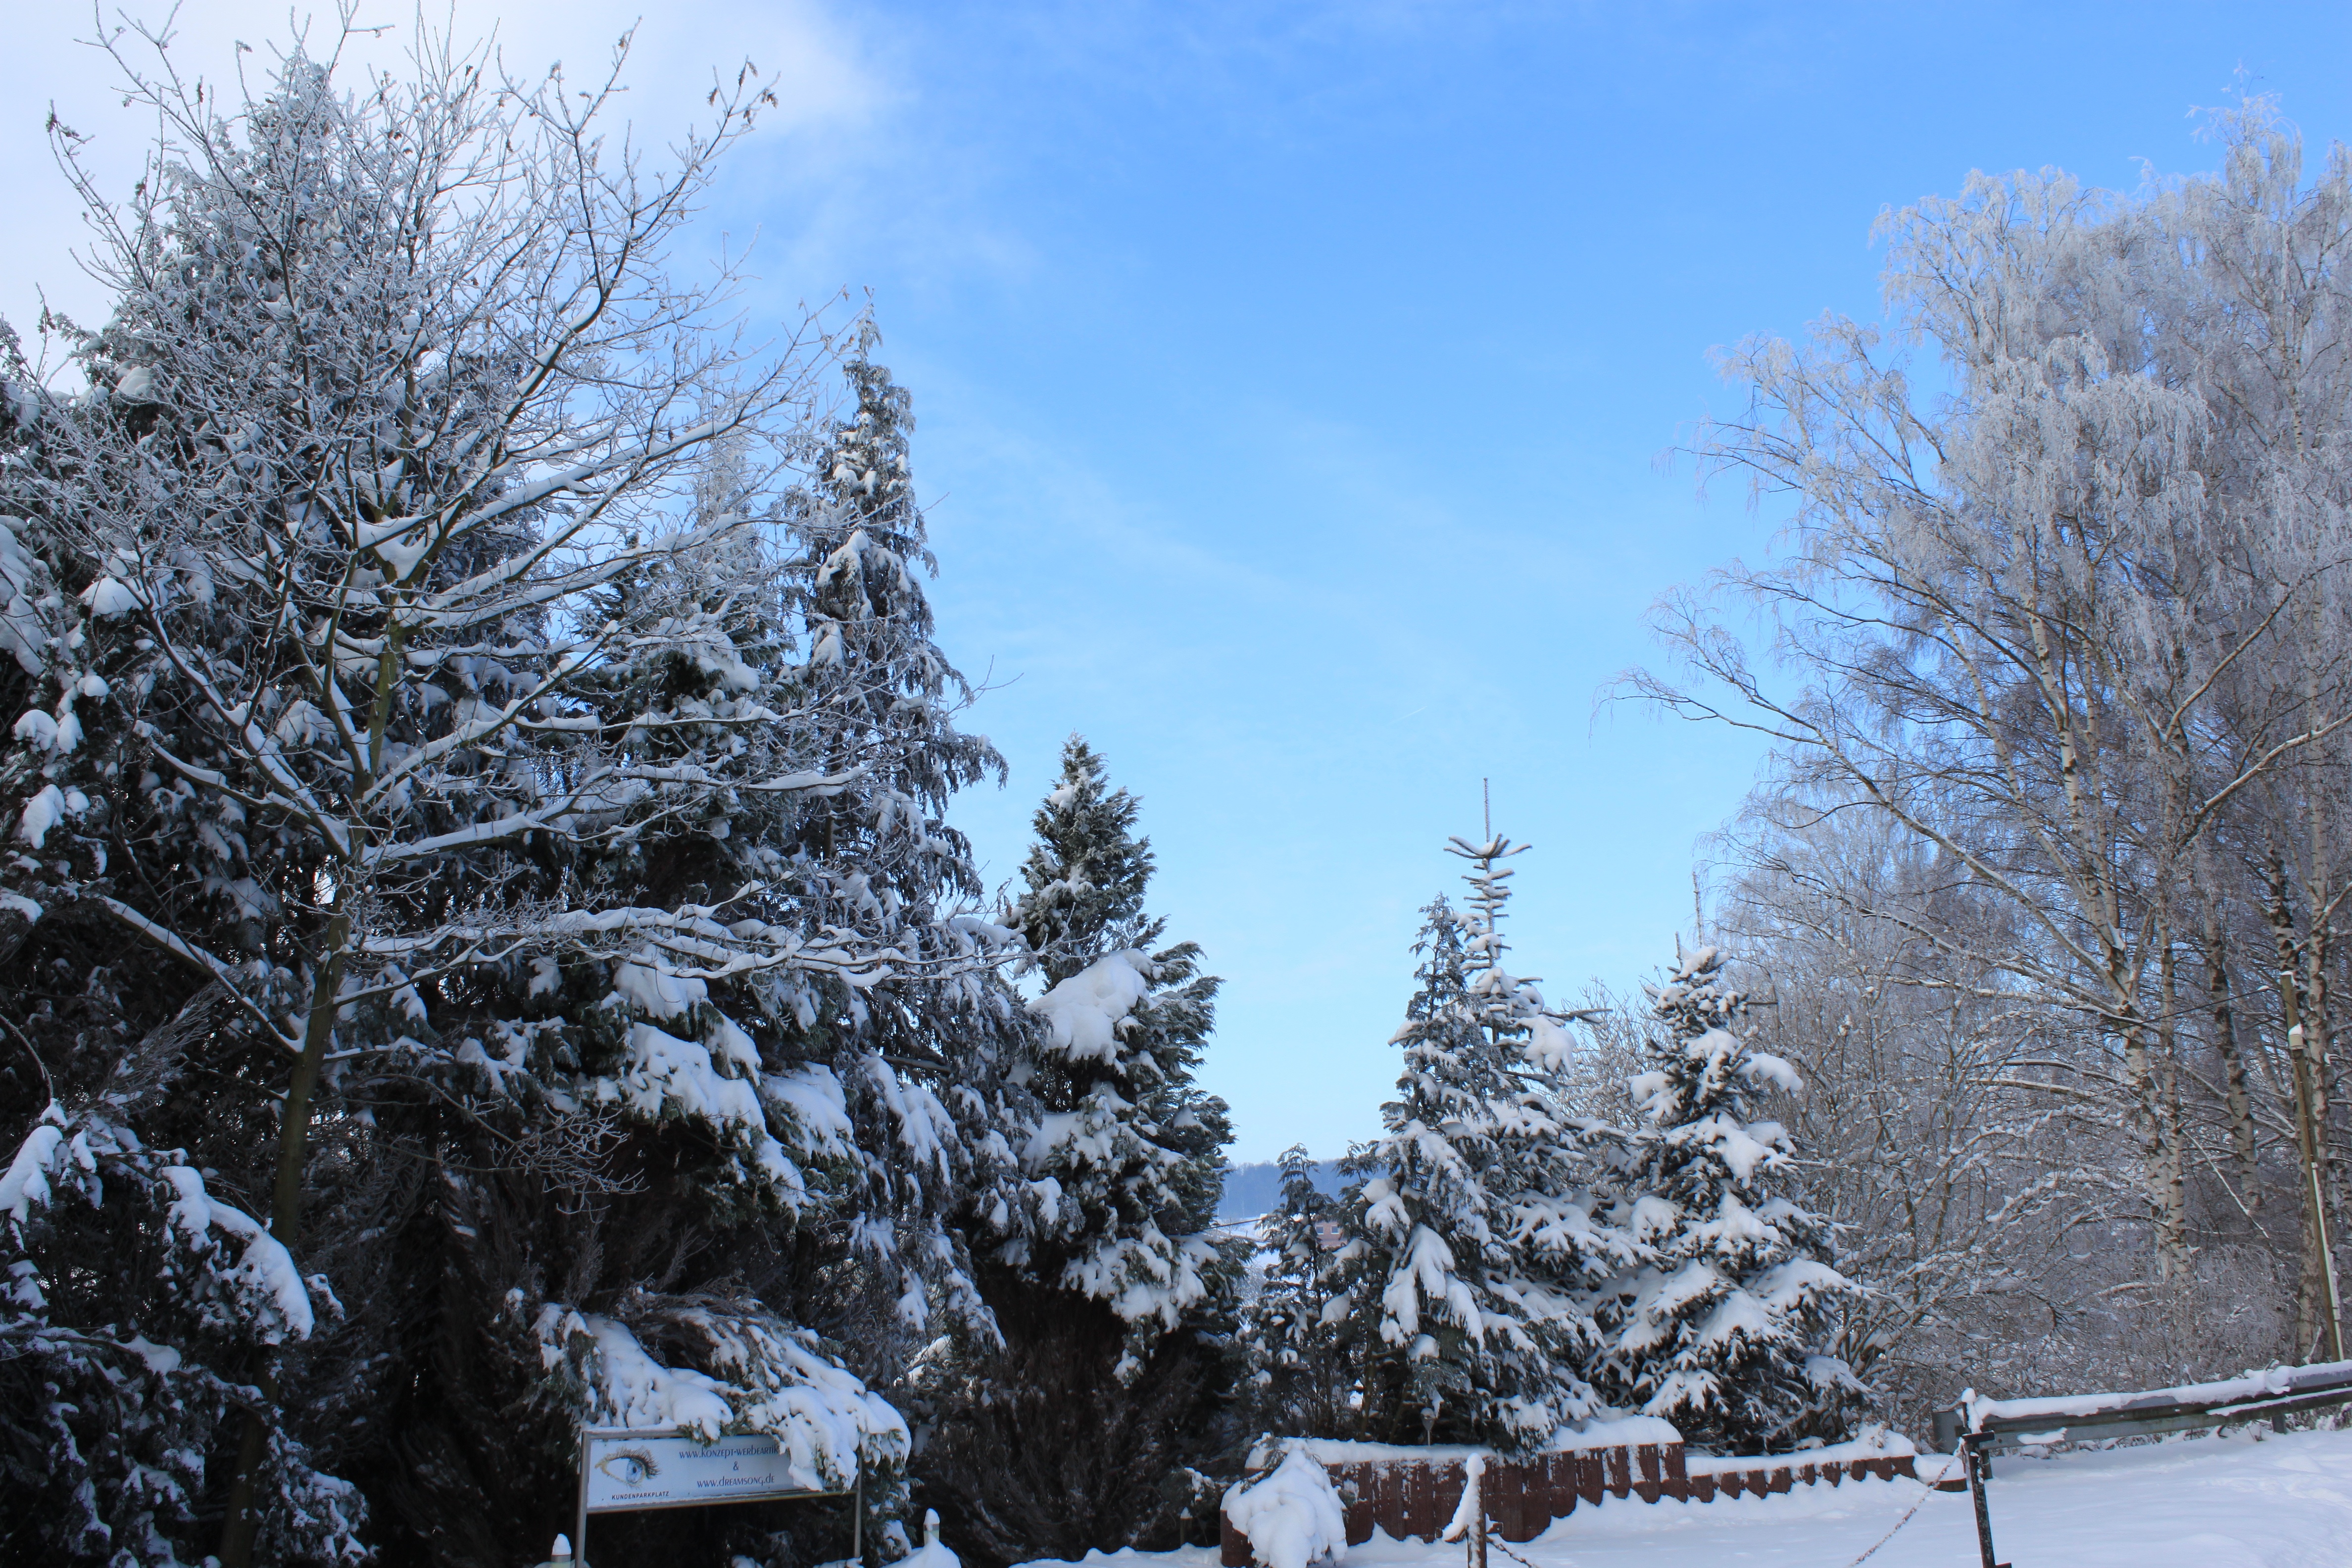
tree, branch, snow, winter, plant, frost, weather, fir, season, spruce, freezing, woody plant